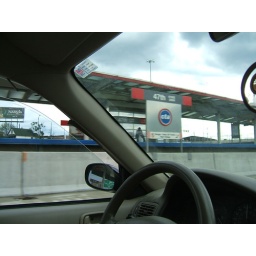
A train stop in the middle of the highway